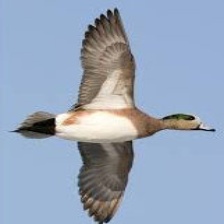
Species: AMERICAN WIGEON
Scientific name: MARECA AMERICANA
ImageNet parent category: drake